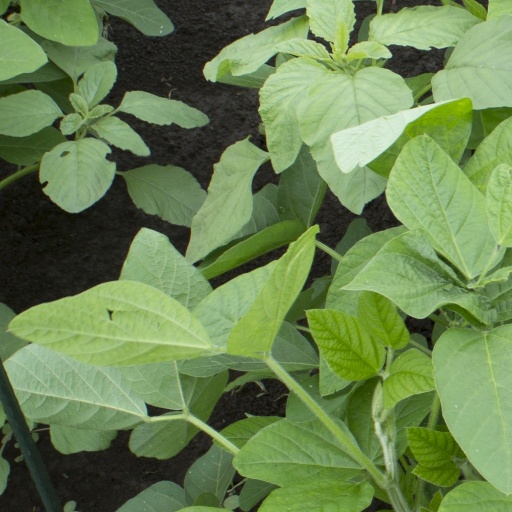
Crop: soybean